No Strings Attached (NSYNC album)

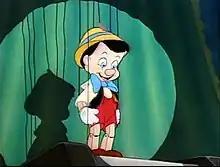
The album was inspired by the song "I've Got No Strings" from "Pinocchio", following the lawsuit between Lou Pearlman and BMG

The title of the album alludes to puppets and the idea of independence NSYNC earned following a legal battle between its then-management. NSYNC was signed by Trans Continental Management to Bertelsmann Music Group (BMG) in Germany, due to a pre-existing deal, and its distribution rights in the United States were automatically bought by RCA. In 1999, NSYNC sued Trans Continental and financier, Louis J. Pearlman, due to illicit corporate practices. They cited Pearlman's defrauding the group, which, according to MTV, was more than fifty percent of their earnings, rather than his promise of only receiving one-sixth of the profits. The band, whose self-titled debut album and follow up had commercial success, insisted "they have not seen enough of the profits" that they had generated by selling eight million albums in the United States alone. On October 12, 1999, Trans Continental, along with RCA's parent, BMG Entertainment, filed a $195 million suit in a federal court to bar NSYNC's transference to Jive and from performing or recording under their current name, as well as forcing them to return their master recordings from 1999 in preparation of their second album.